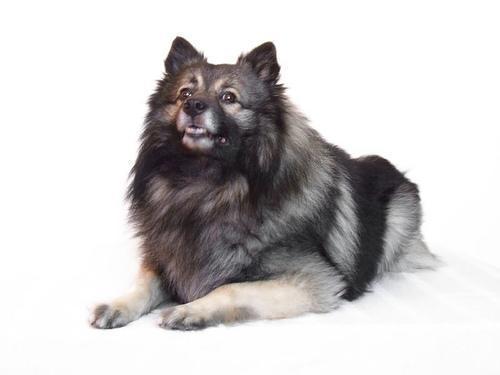
keeshond